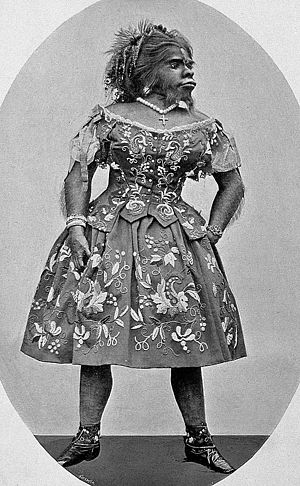
Julia Pastrana
Julia Pastrana var en mexicansk-indiansk kvinde med sygdommen hypertrikose.